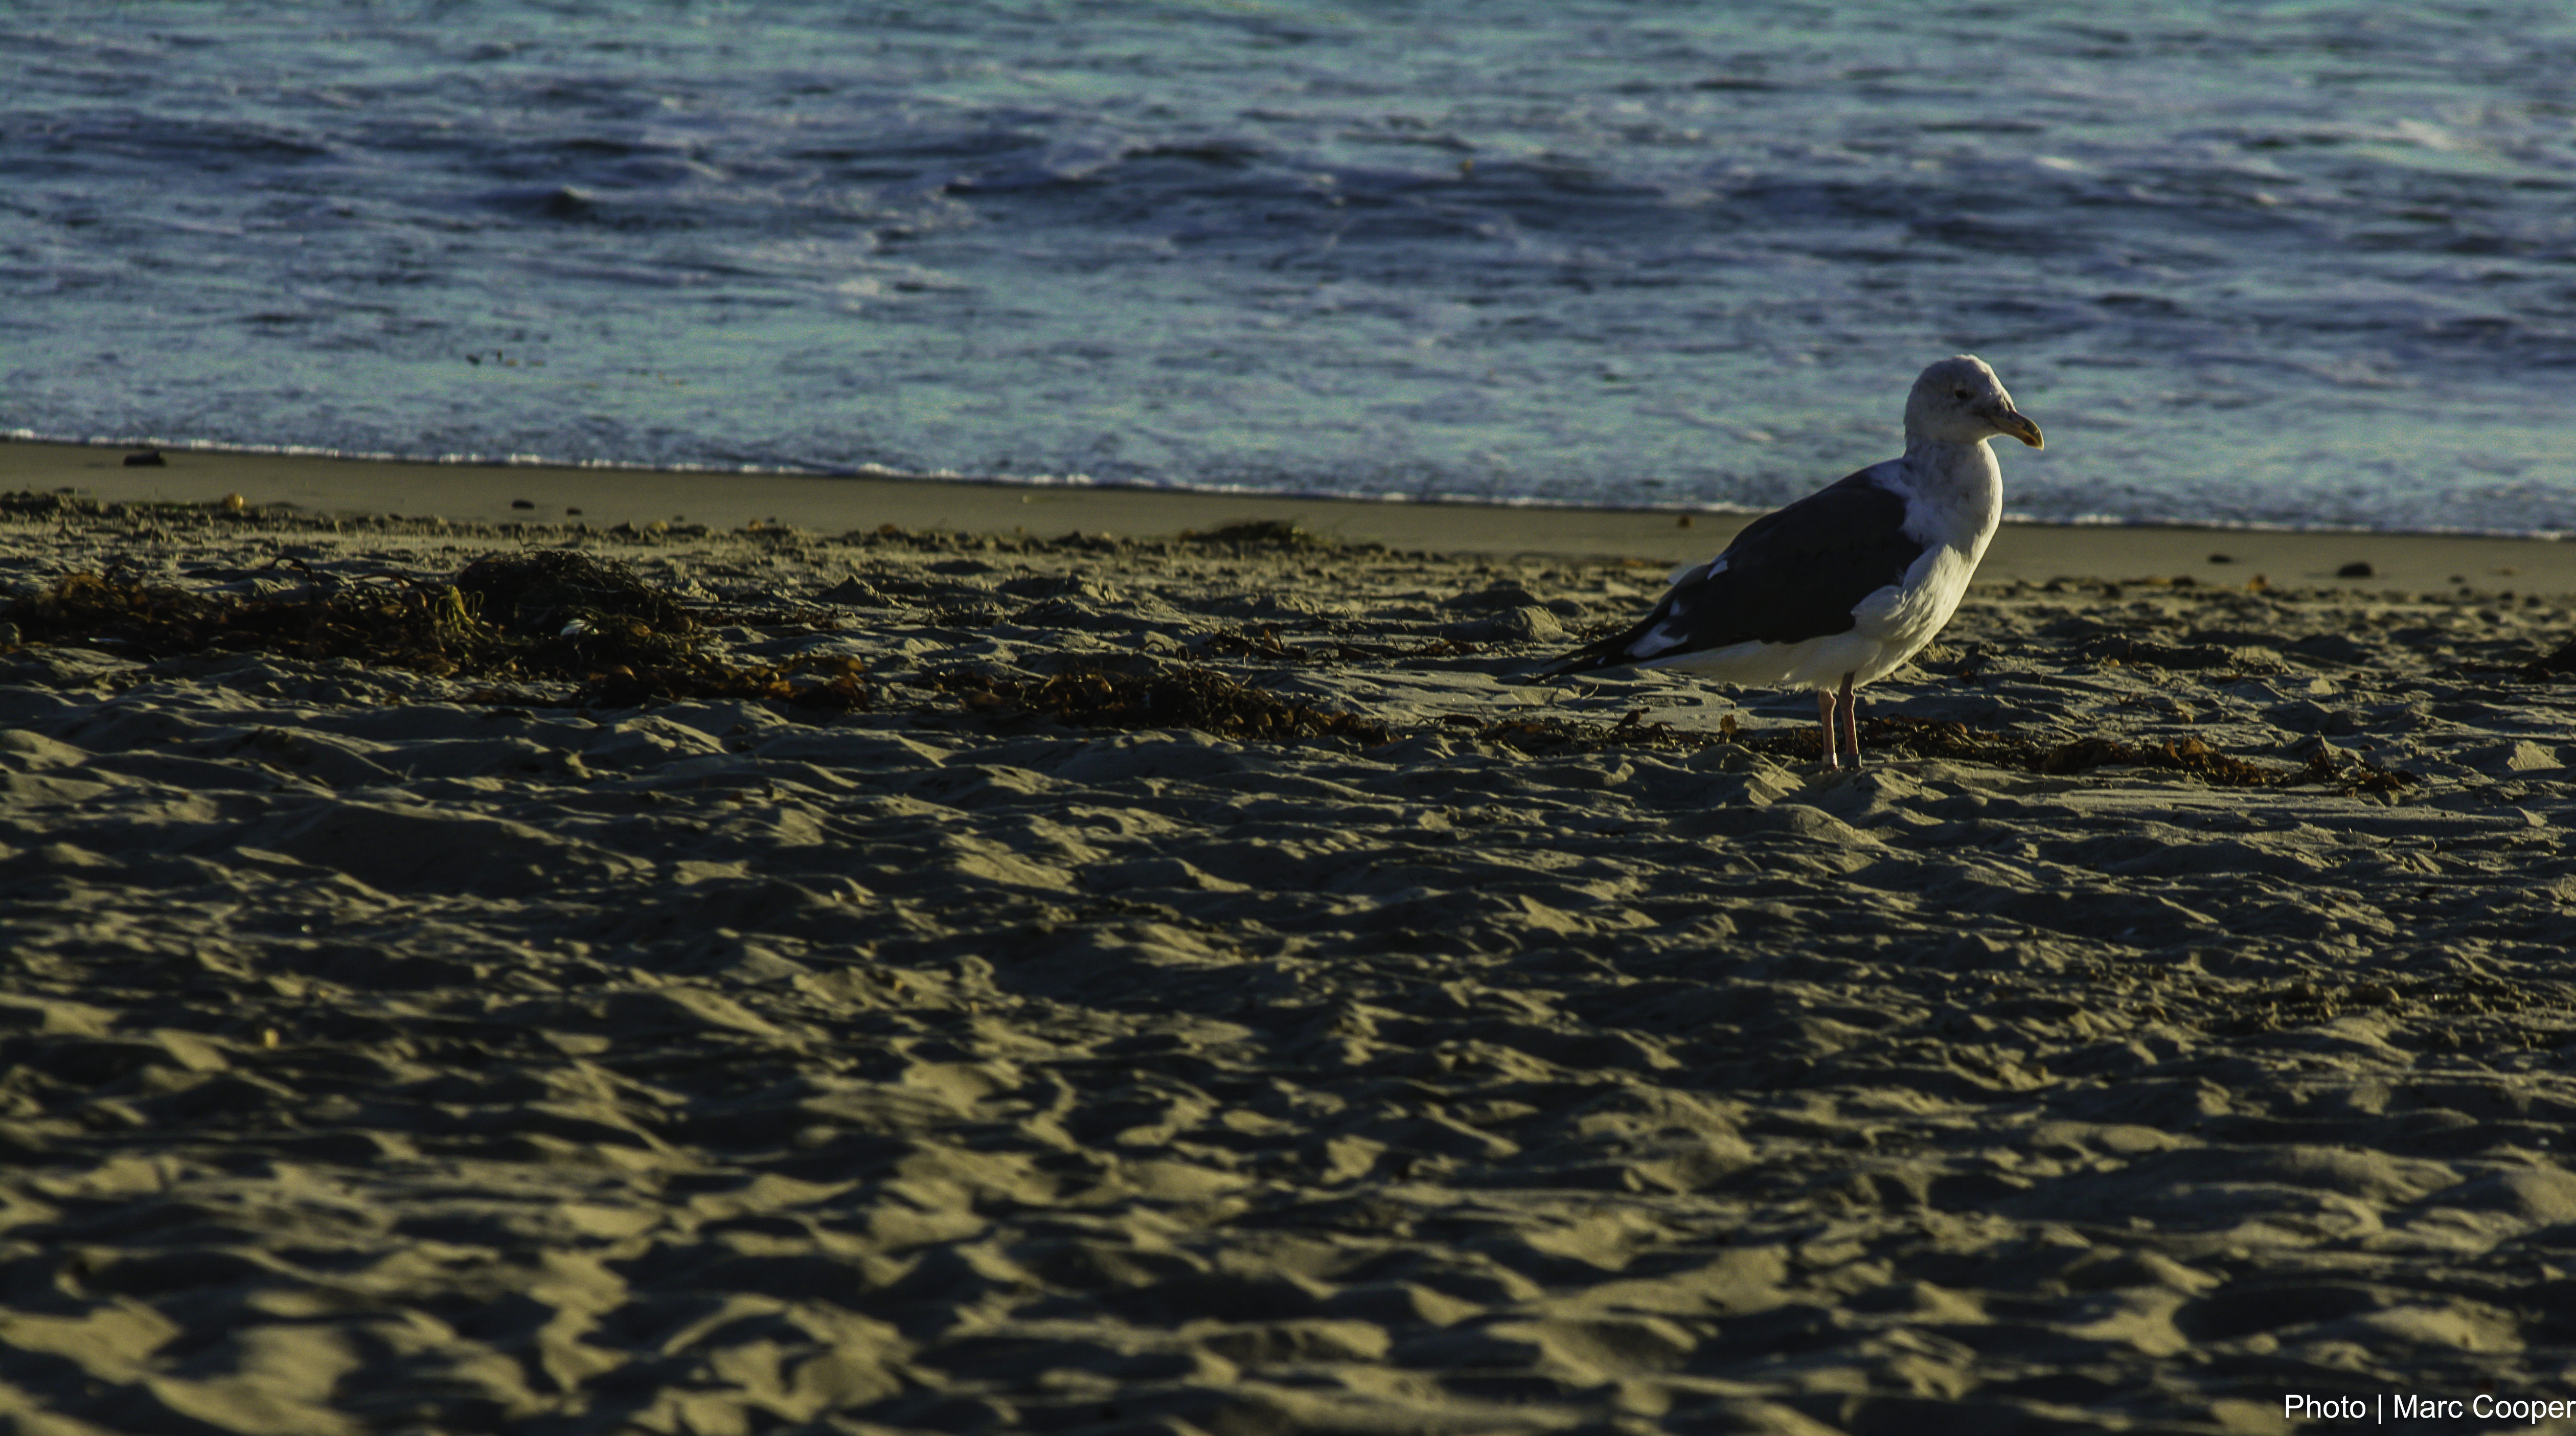
beach, sea, coast, sand, ocean, bird, sunset, shore, wave, seabird, wildlife, gull, malibu, beachsunset, zuma, sunsetlosangeles, trancas, charadriiformes